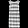
Label: Dress